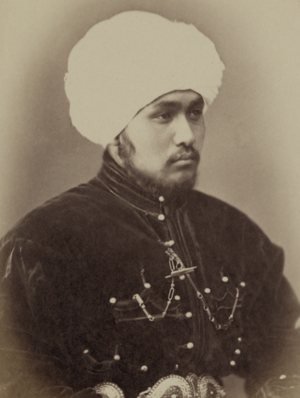
Cette photographie est extraite de la partie ethnographique de l'Album du Turkestan, étude visuelle complète de l'Asie centrale entreprise après que l'Empire russe prit le contrôle de la région dans les années